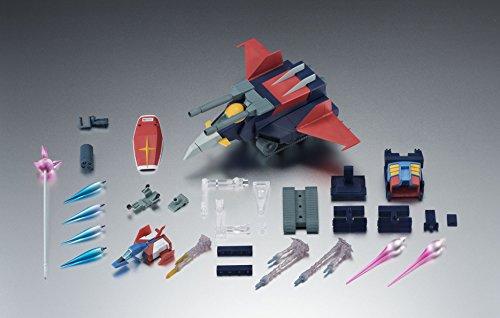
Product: TAMASHII NATIONS Bandai Robot Spirits G Fighter Ver. A.N.I.M.E. Mobile Suit Gundam Action Figure
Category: Toys & Games | Toy Figures & Playsets | Action Figures
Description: Gun dam shields stackable, beam cannon, Hyper bazooka mount, Hyper napalm, transformable core fighter, optional core fighter landing gear, and core fighter mount for a tamashii stage.
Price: $57.45
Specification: ProductDimensions:3x3x6inches|ItemWeight:3.52ounces|ShippingWeight:1.08pounds(Viewshippingratesandpolicies)|DomesticShipping:ItemcanbeshippedwithinU.S.|InternationalShipping:ThisitemcanbeshippedtoselectcountriesoutsideoftheU.S.LearnMore|ASIN:B01ND0YWJO|Itemmodelnumber:BAN12872|Manufacturerrecommendedage:15yearsandup